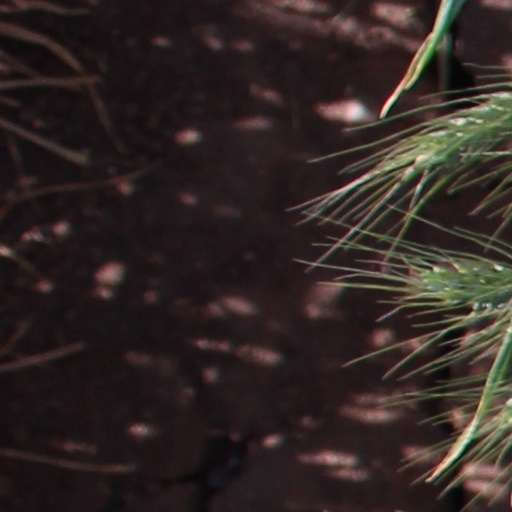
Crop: wheat